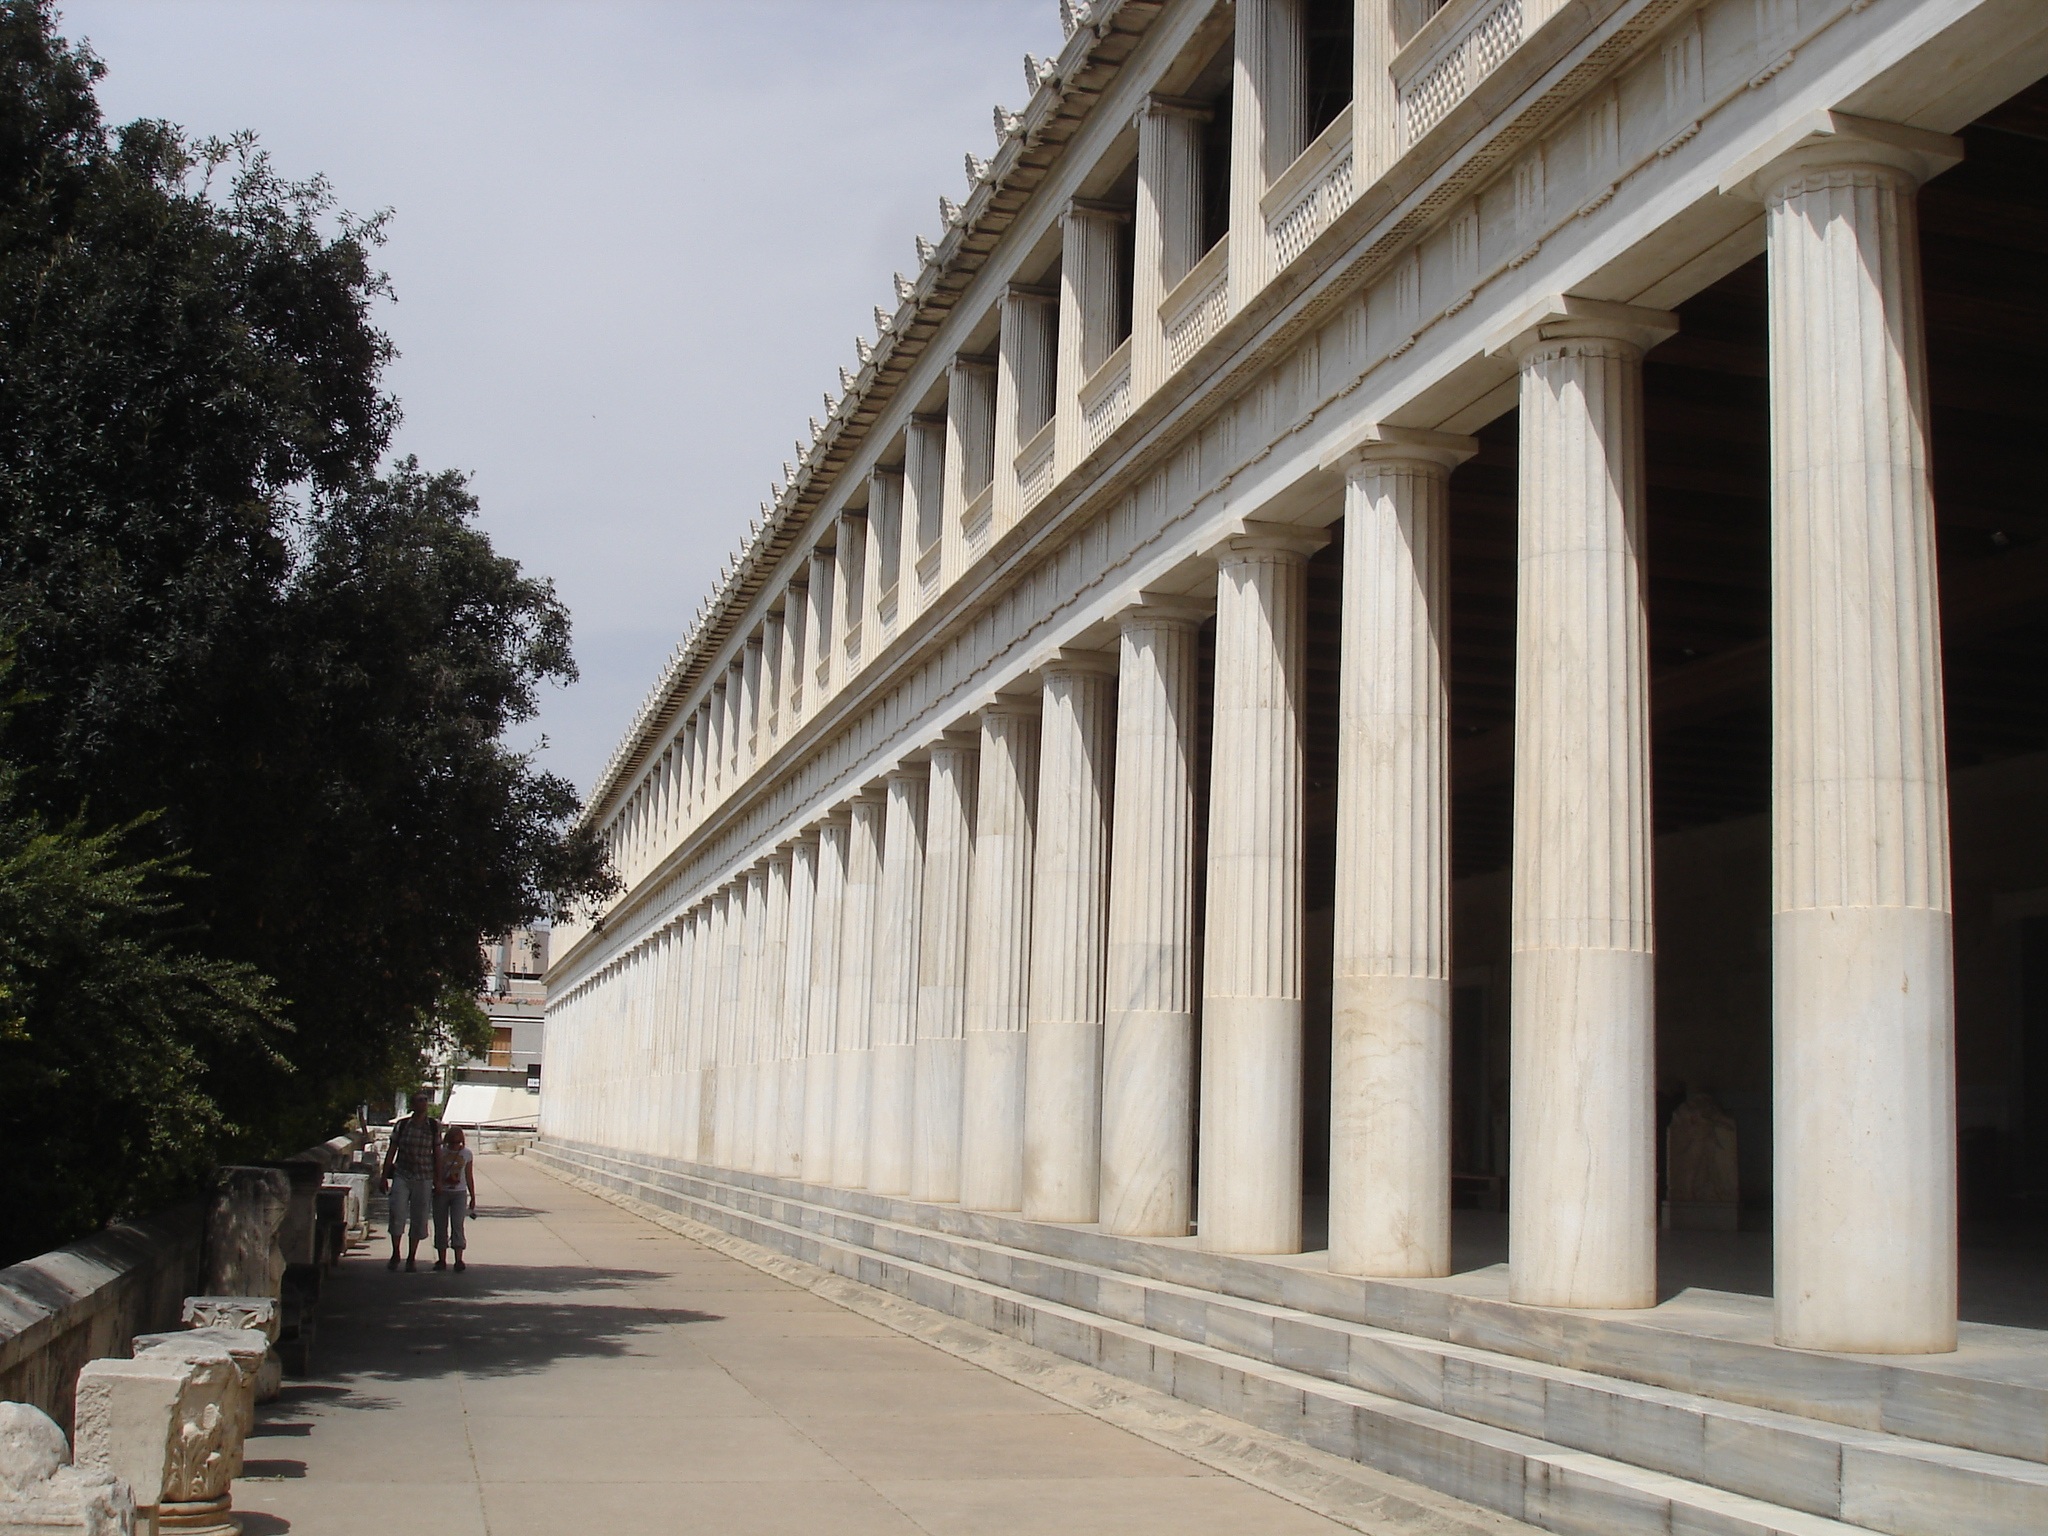
architecture, structure, bridge, antique, overpass, vacation, travel, europe, arch, column, greek, ancient, landmark, classical, marble, greece, history, athens